Thomas Kelati

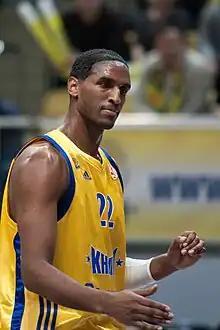

Thomas Kelati (born September 27, 1982) is an American former professional basketball player of Eritrean heritage. In 2010, he gained Polish citizenship through his wife and is eligible to play on the Poland national basketball team in international competition. He is a tall and played both shooting guard and small forward.